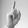
ASL letter: D